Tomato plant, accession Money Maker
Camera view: horizontal (90 deg, fisheye); turntable rotation: 300 degrees
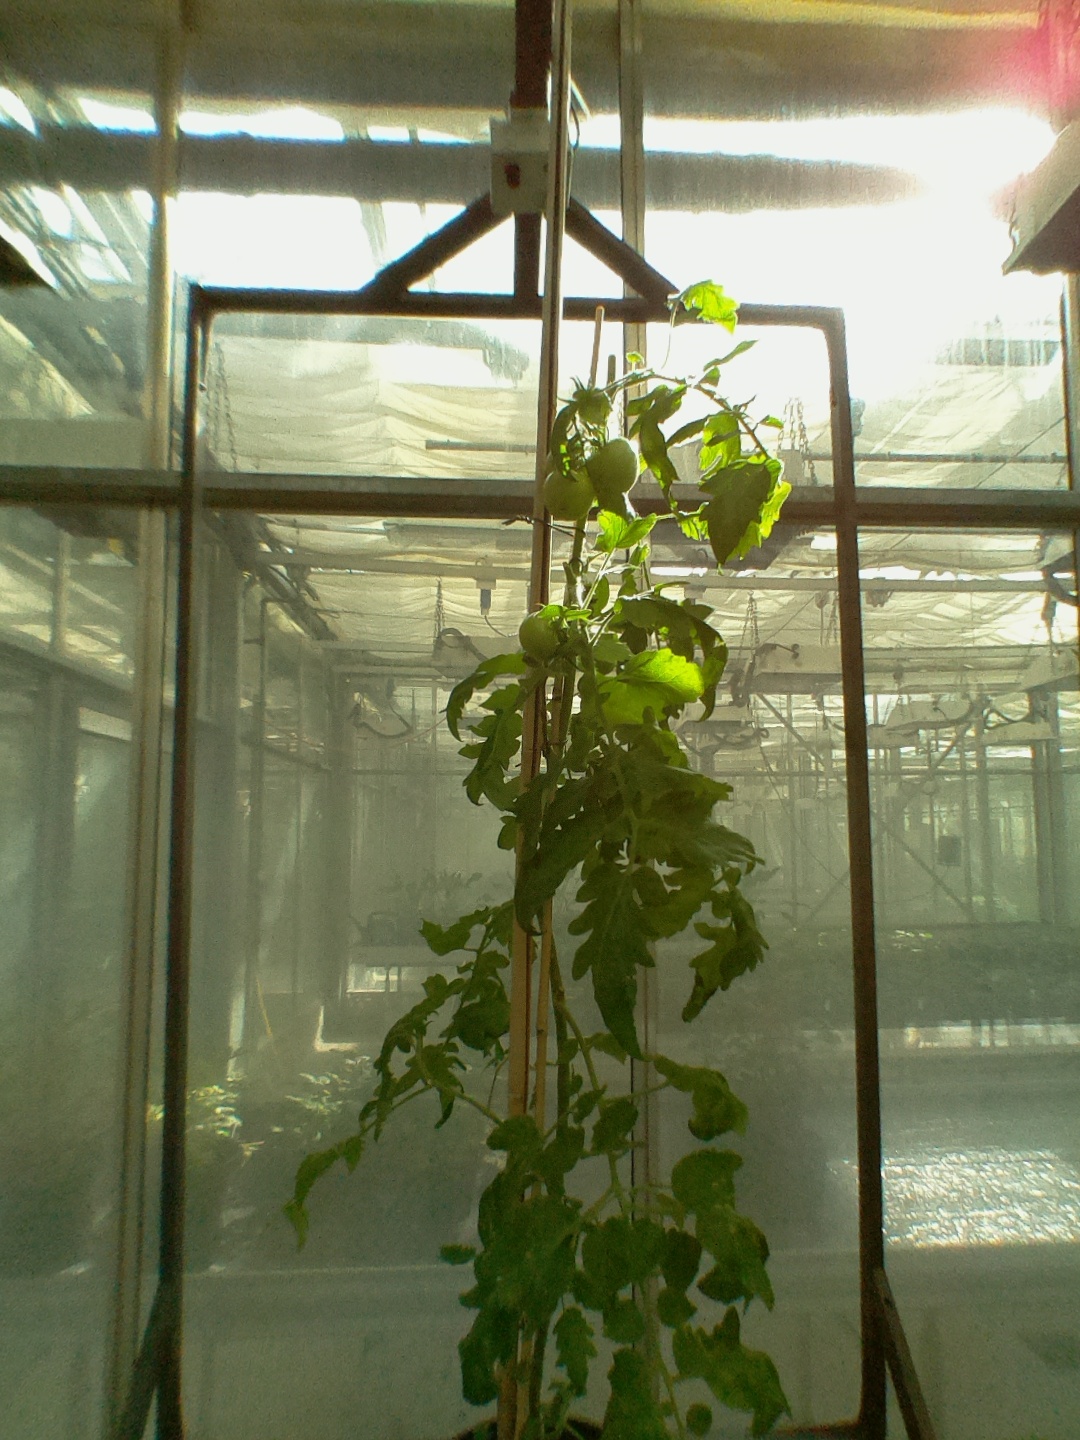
BBCH growth stage 72: 20%-30% of final fruit size